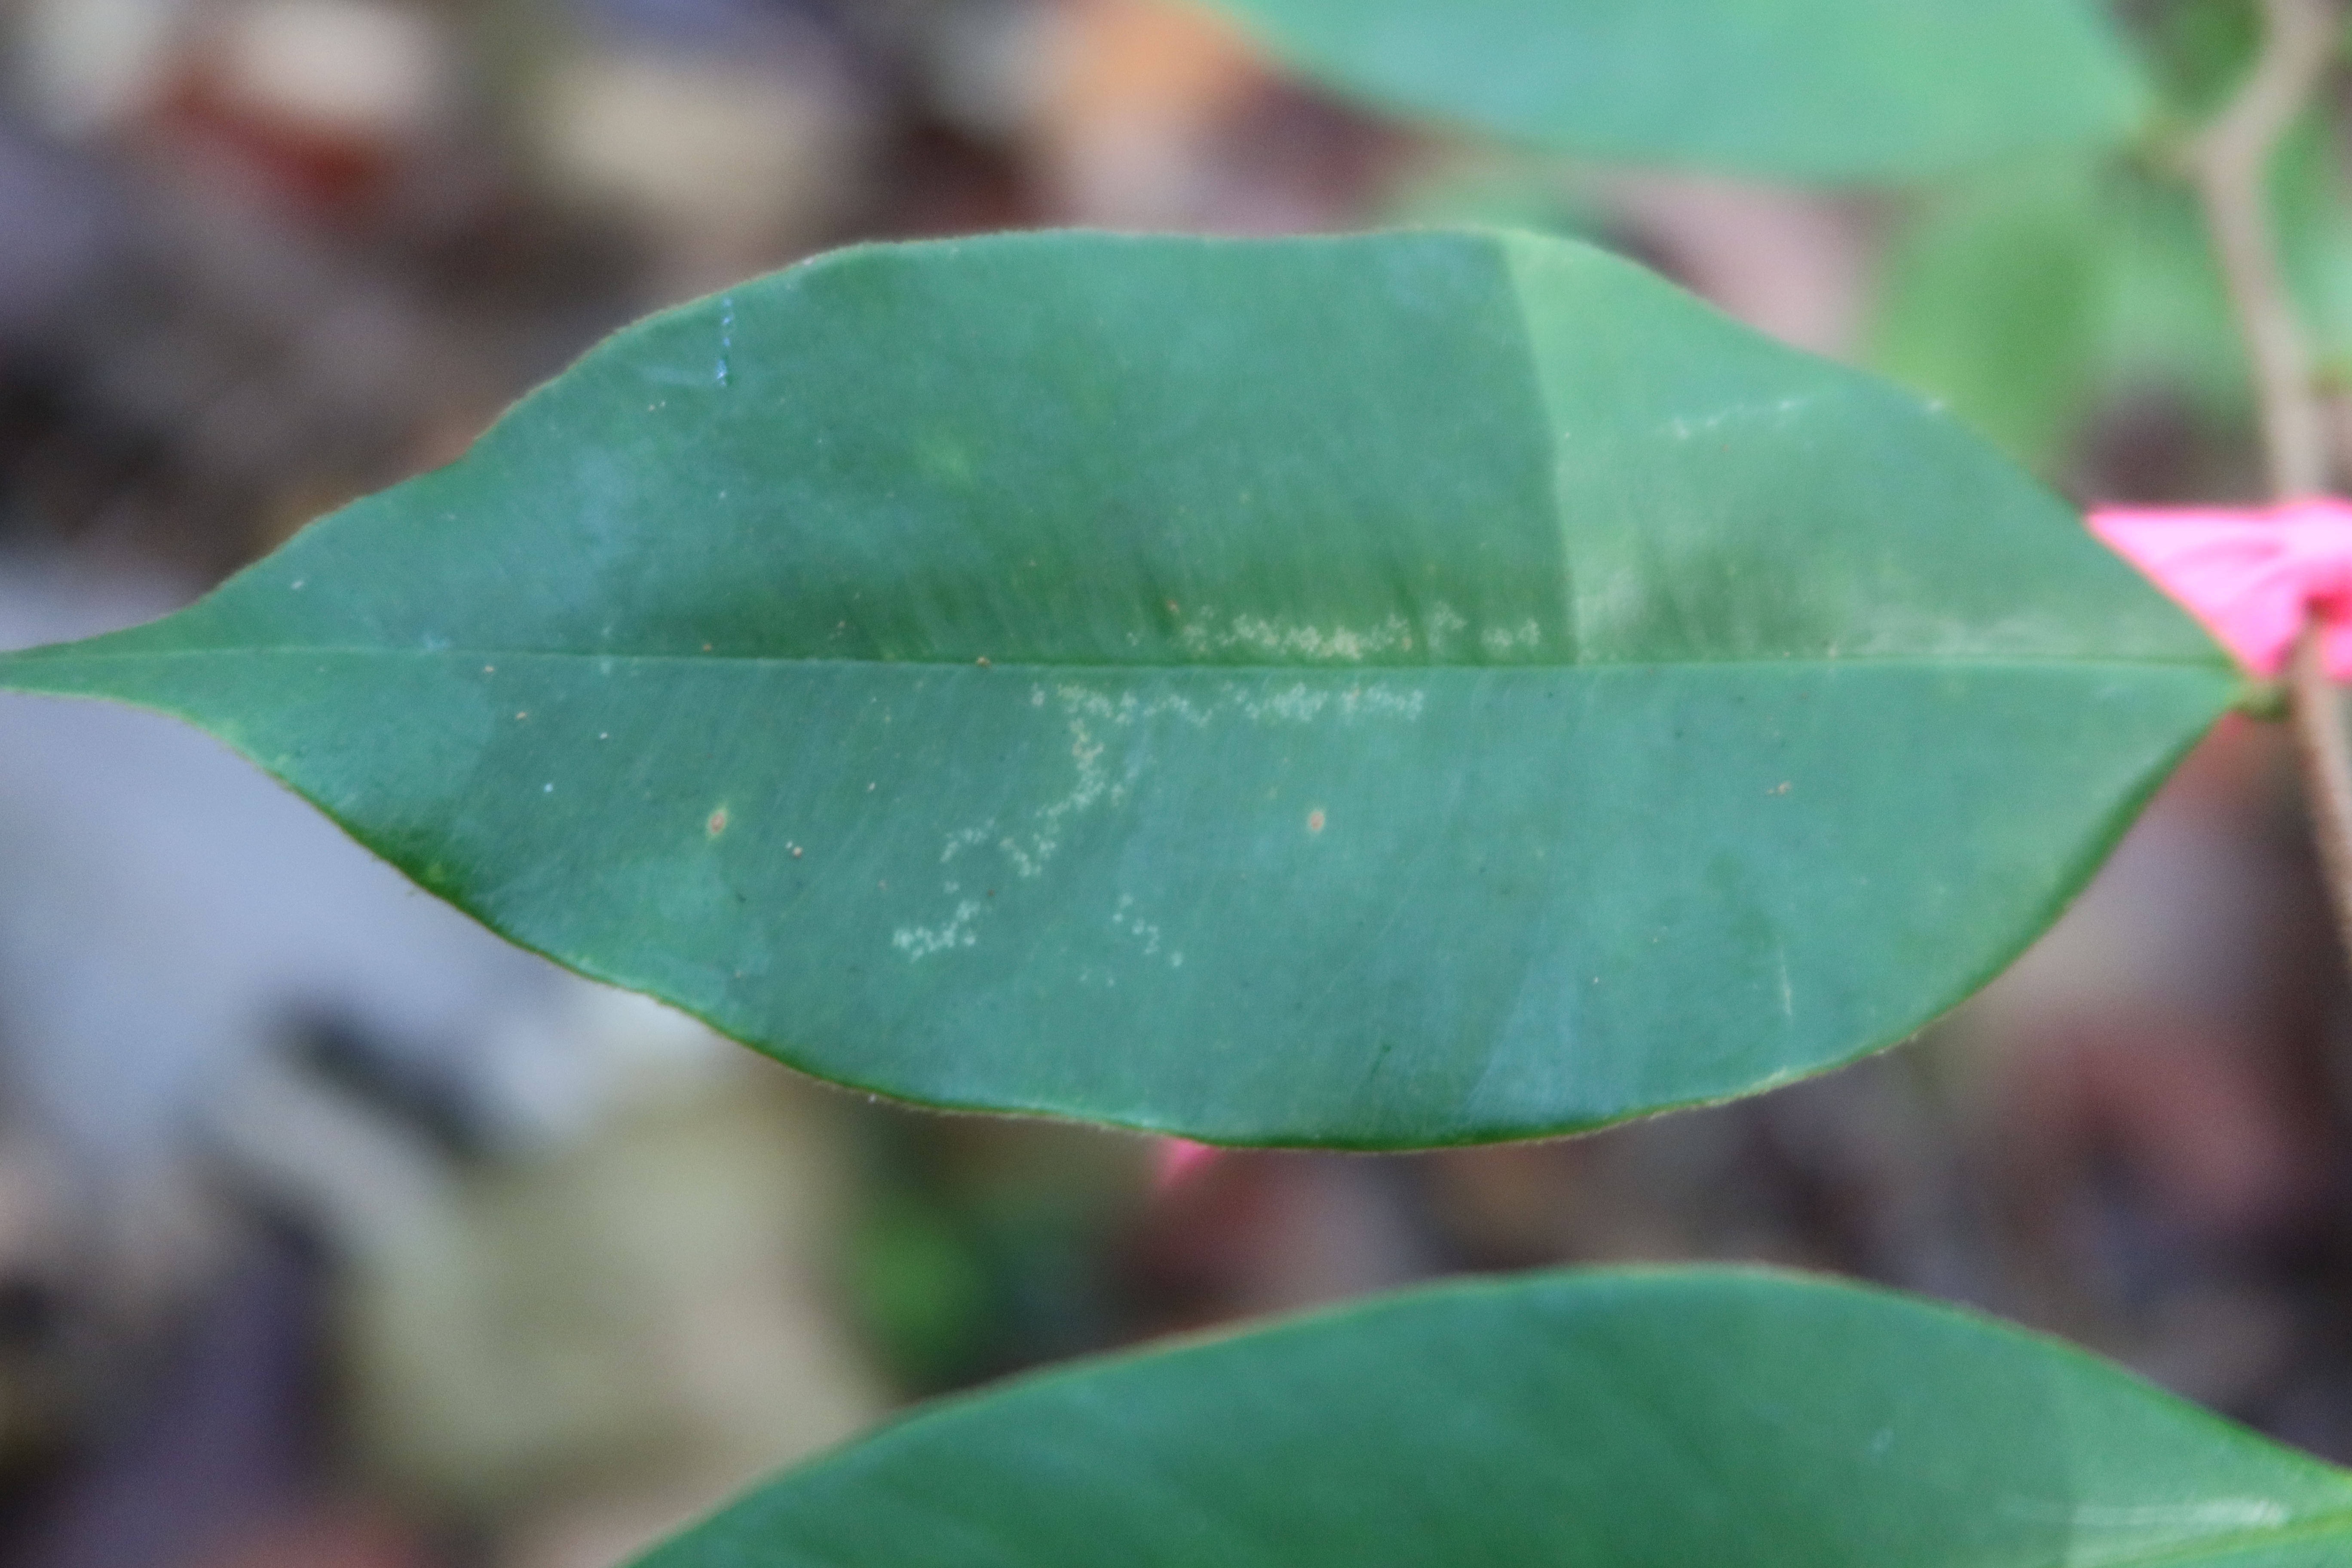
Label: Downy mildew